Duke of Inverness

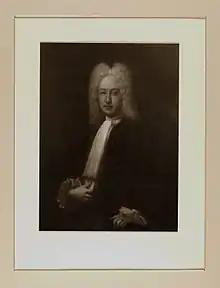
John Hay of Cromlex, Jacobite Duke of Inverness (1727–1740)

The Dukedom of Inverness was first created a title in the Jacobite Peerage of Great Britain, and as such was not recognised by the government or monarch or Great Britain. Its only holder was John Hay of Cromlix.